Syro-Malabar Catholic Major Archeparchy of Ernakulam–Angamaly

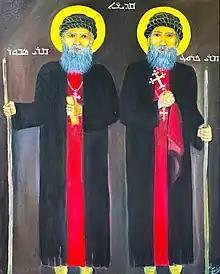
Mar Sabor and Mar Proth

The ancient port of Muziris, the earlier gateway to India for traders from Middle East is in the borders of Ernakulam and Thrissur districts. Diamper (Udayamperoor), where the famous Synod convoked by Dom Menezes, Archbishop of Goa (1599) took place is in Ernakulam Archdiocese. According to tradition, a session of the Synod of Diamper was conducted in Edapally. Chendamangalam known for the ancient Vaippincotta Seminary of the Jesuits, Puthenpally where the Spanish Carmelites conducted a seminary for the Syro-Malabar clergy are within the boundaries of Ernakulam Archdiocese.